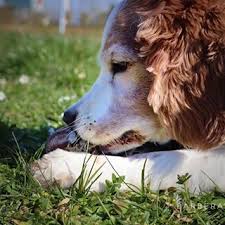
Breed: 202-n000023-Welsh_springer_spaniel